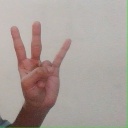
अक्षर: क्ष